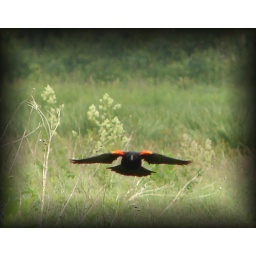
Red winged black bird in flight